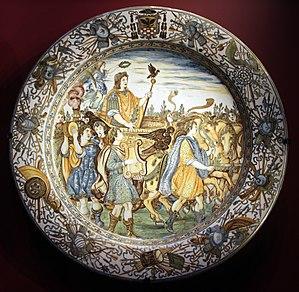
Plat au Triomphe de Scipion - Grue Francesco (1618-1673) - Castelli - Vers 1661-1668 - Faïence polychrome - Musée du Louvre - OA 1895 - . Décor a istoriato (décor historié). Aile